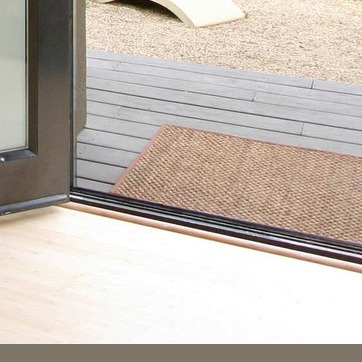
Material: carpet